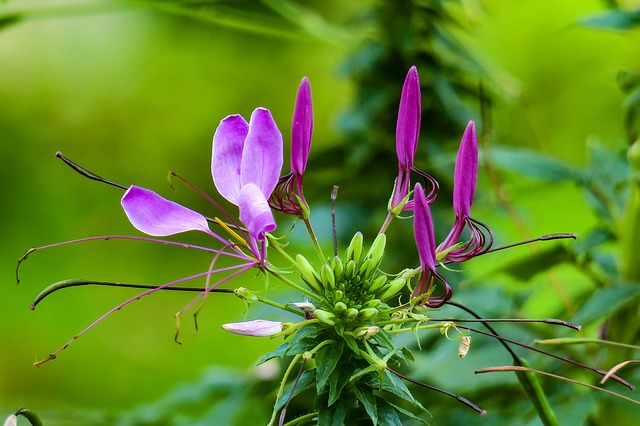
Label: farfalla